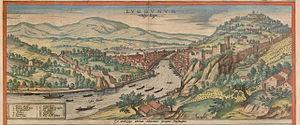
Vue de 1620 montrant la ville de Lyon
L’histoire urbaine de Lyon permet de retracer les formes que prend l’occupation humaine du site au cours de l'histoire de la ville.